Letsoku

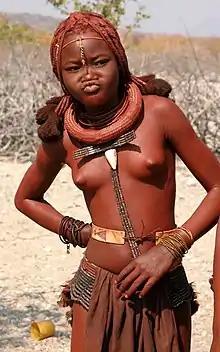
Himba girl adorned with red letsoku

Letsoku in Southern Africa has been used to mark important stages of human life growth, like puberty, marriage and graduation from initiation schools in setswana known as "bojale" and "bogwera". In some parts of Botswana, the ethnic groups still use letsoku to cover bodies of the initiates.Their caretakers help shave their heads and cover their bodies with red or maroon. It is believed that letsoku keeps initiates warm at the circumcision school. The girls are covered enough to ward off winter colds. In the past young girls used to wear fringed skirts (makgabe) with letsoku used to cover each stand of the fringe skirt.The Basotho have a leather apron called semola which is made for young women when they are received from the initiation school. The apron is decorated with red letsoku, which signifies womanhood. Other traditional celebrations like welcoming the bride into a new family are marked by the application of letsoku. In the culture of the San people, during the girls' puberty rituals, a young girl is isolated in her hut at her first menstruation. The women of the tribe perform a dance of the Eland Bull where they imitate the mating behaviour of eland cows, the girl is said to be suffering from the 'eland illness', in her seclusion she is ritually painted with red letsoku, wood ash and charcoal, all mixed with animal fat and plant pigments. As part of the marriage ritual a man gives the fat from the eland's heart to the parents of the girl, at a later stage the girl is anointed with the fat mixed with red letsoku as a way to mark her as a married woman.